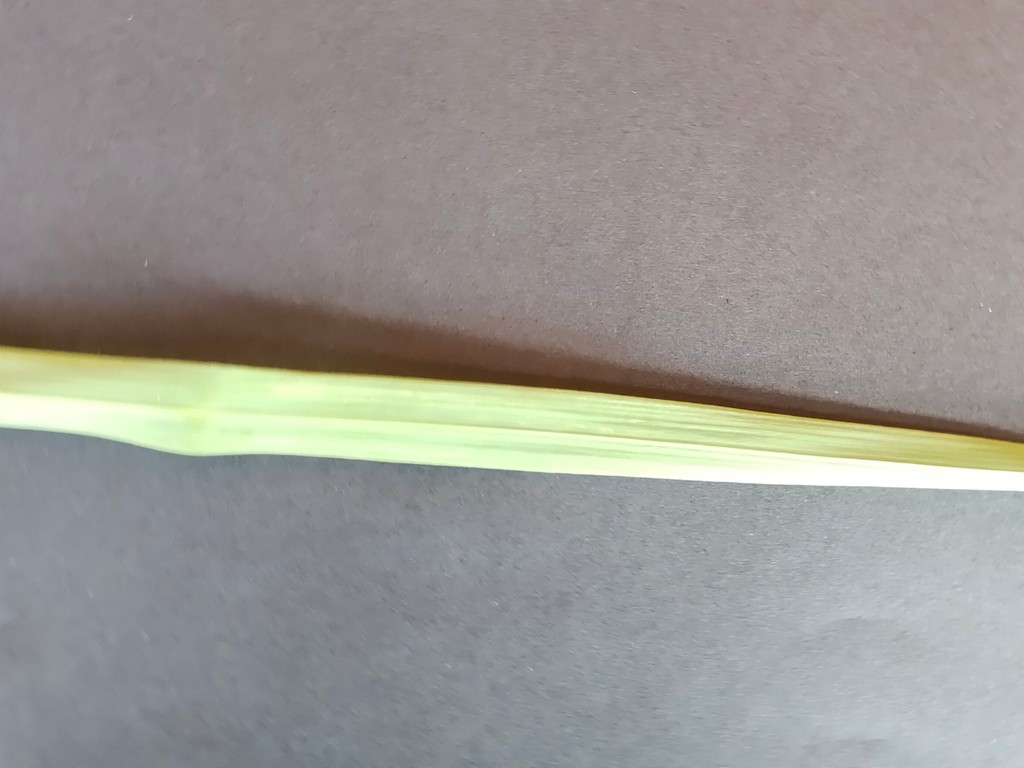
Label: Healthy